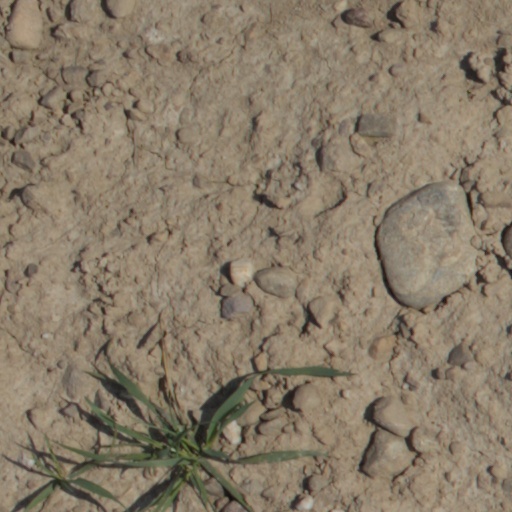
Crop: wheat